Pleasure Island (North Carolina)

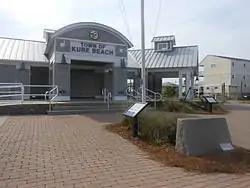
Town of Kure Beach Pavilion on Pleasure Island

The Fort Fisher portion of the island was home to various military installations between 1865 and 1988, including a World War II firing range and landing strip. The site was declared a National Historic Landmark in 1961, the first in North Carolina. It is now part of Fort Fisher State Historic Site, belonging to the North Carolina Department of Natural and Cultural Resources, and includes the main fort complex, a museum and a visitor center. Fort Fisher State Recreation Area is adjacent to the State Historic Site, just to the south.